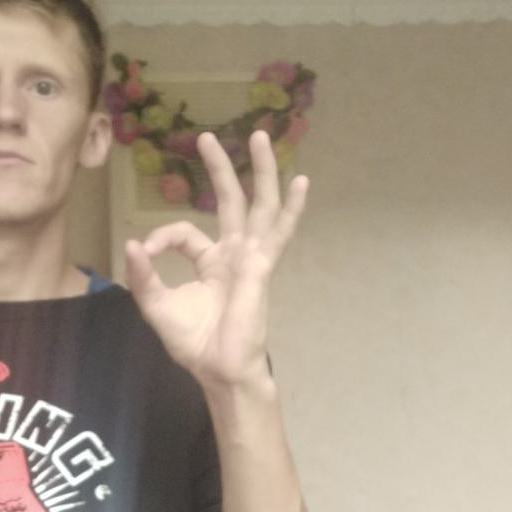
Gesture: ok